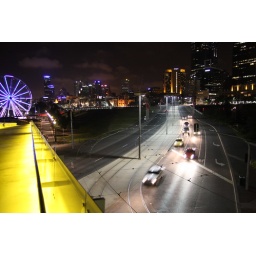
That big yellow bridge over Birrarung Marr